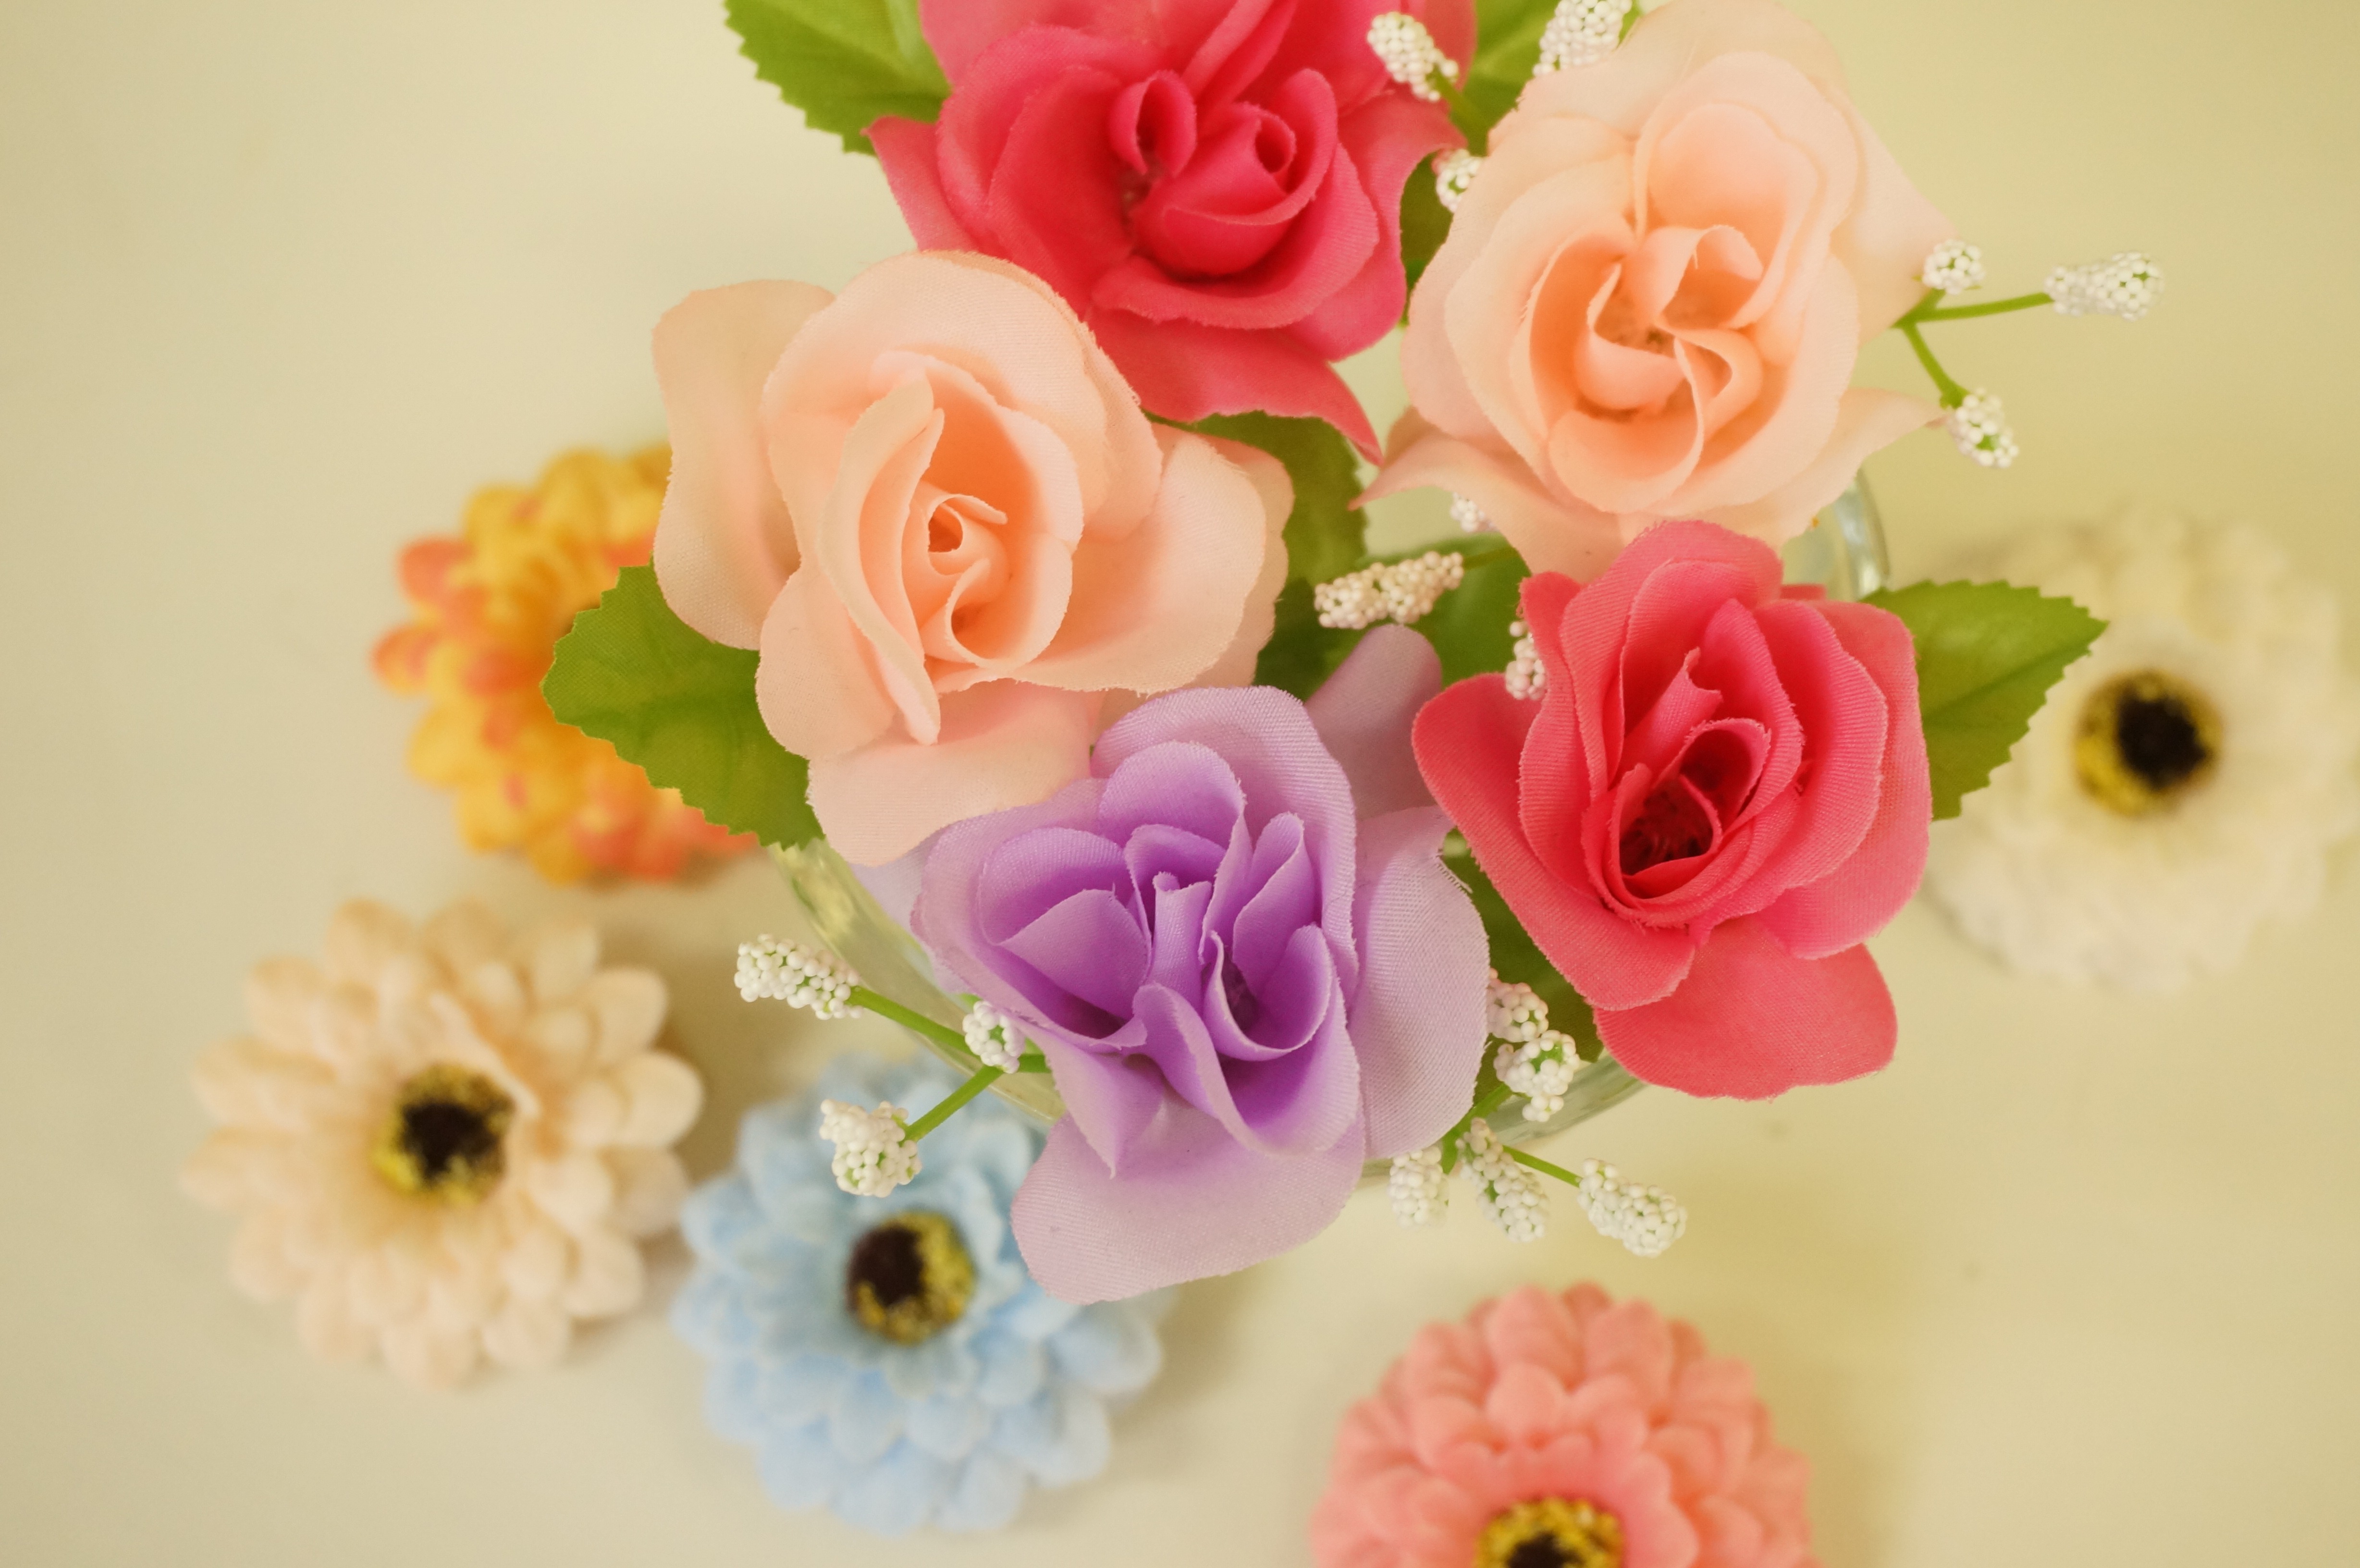
plant, white, flower, purple, petal, orange, red, pink, flowers, floristry, artificial flowers, flowering plant, garden roses, light blue, flower bouquet, cut flowers, floral design, artificial flower, land plant, flower arranging